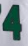
Number: 4